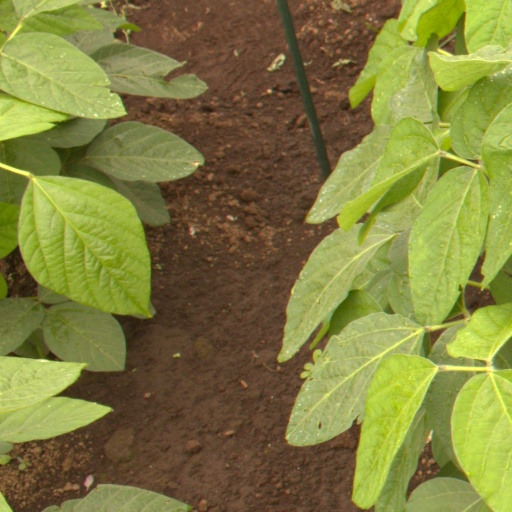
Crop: soybean